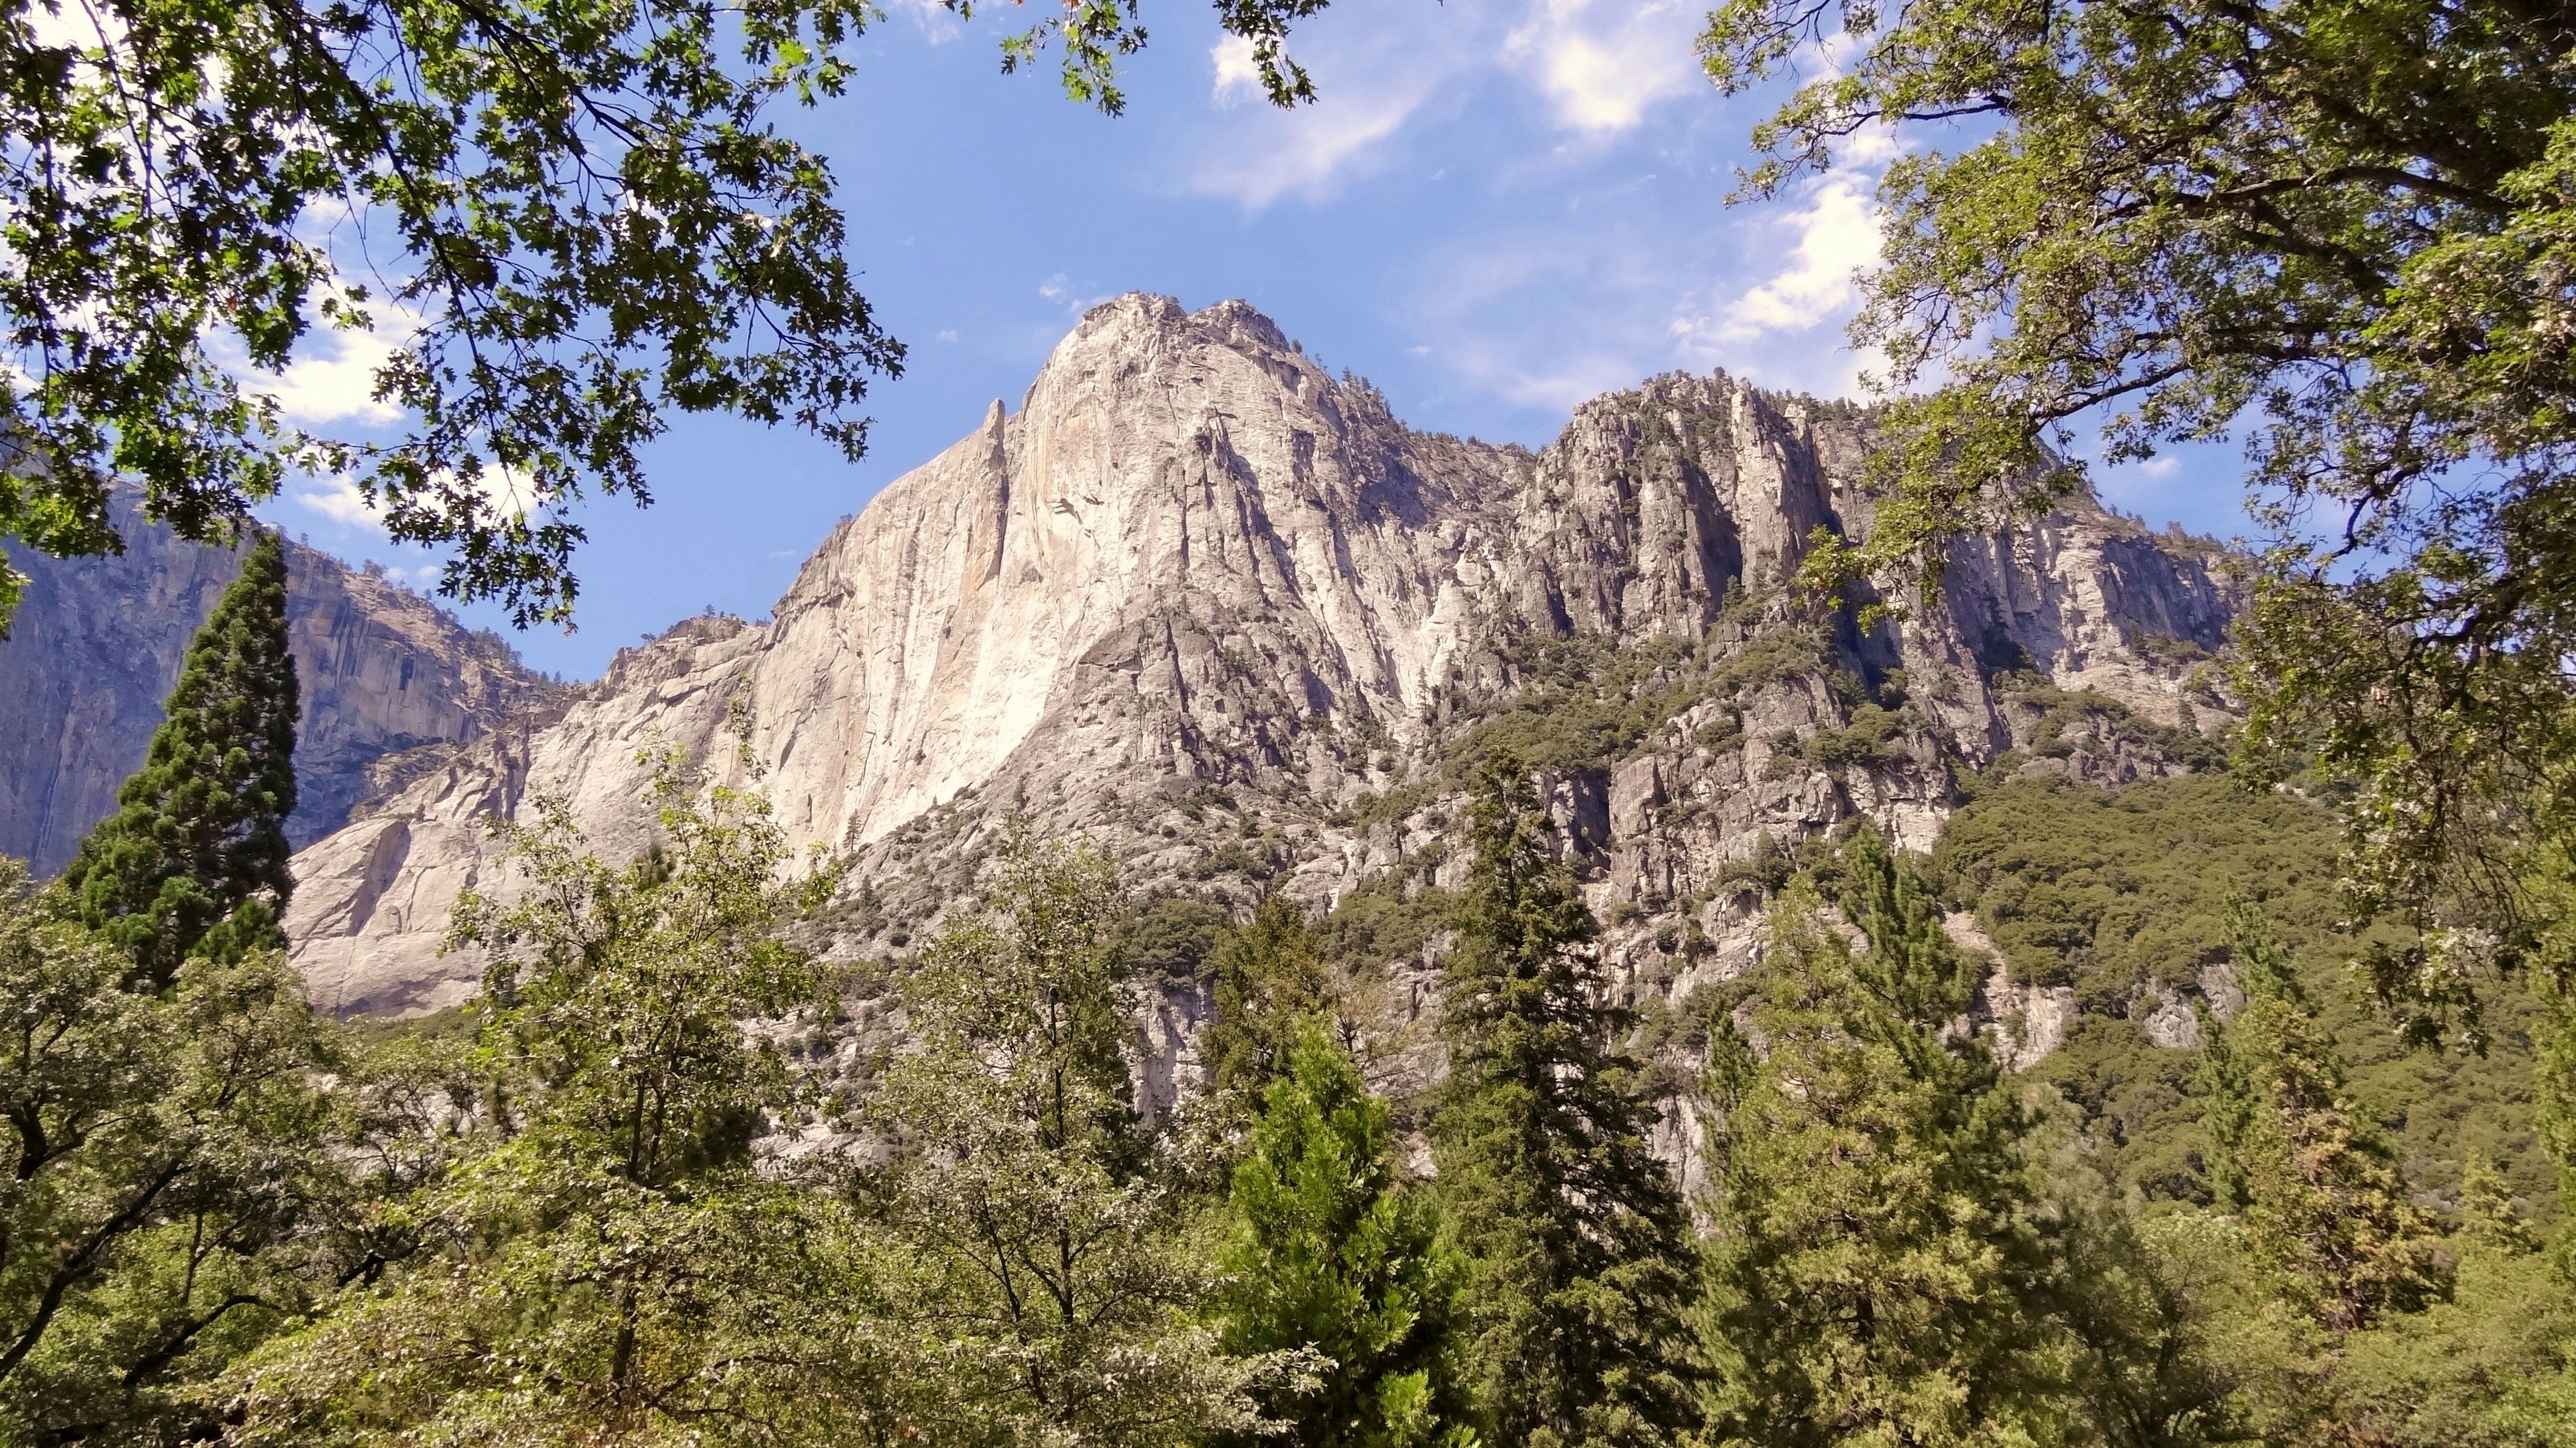
tree, nature, rock, wilderness, mountain, sky, trail, adventure, valley, mountain range, formation, cliff, park, usa, america, terrain, national park, ridge, places of interest, united states, clouds, geology, ravine, plateau, ecosystem, yosemite park, biome, mountainous landforms